Holy Trinity Academy (Philippines)

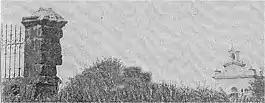
The façade of Cementerio de Balic-Balic, taken in 1899

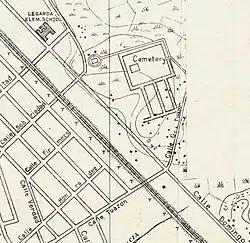
The old map of the Balic-Balic area, before the establishment of Holy Trinity Academy, where is marked as a "cemetery"

Before the establishment of the school in 1947, the site was the Balic-Balic Cemetery, created in 1884 and closed in 1913.